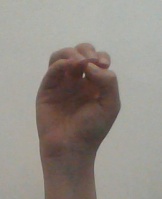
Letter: ha